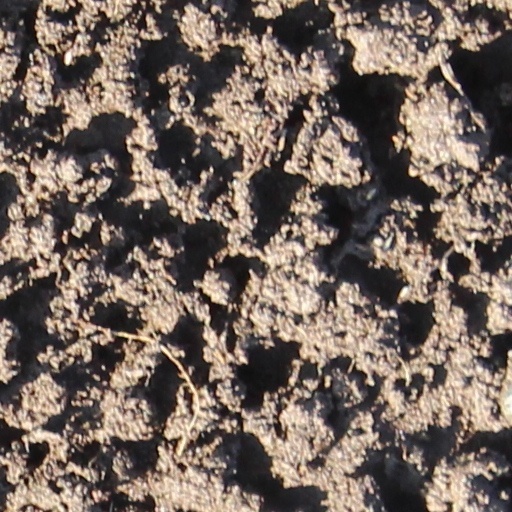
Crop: wheat